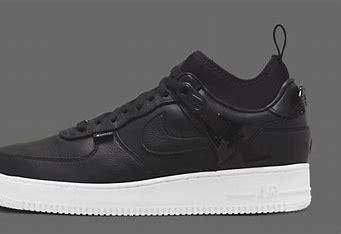
Brand: Nike
Model: Undercover